Aruba

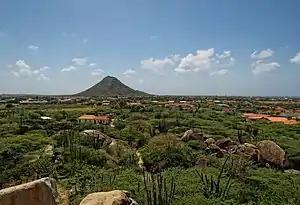
Hooiberg (hill)

The legal system is based on the Dutch model. Legal jurisdiction lies with the "Gerecht in Eerste Aanleg" (Court of First Instance), the "Gemeenschappelijk Hof van Justitie van Aruba, Curaçao, Sint Maarten, en van Bonaire, Sint Eustatius en Saba" (Joint Court of Justice of Aruba, Curaçao, Sint Maarten, and of Bonaire, Sint Eustatius and Saba) and the "Hoge Raad der Nederlanden" (Supreme Court of Justice of the Netherlands). The "Korps Politie Aruba" (Aruba Police Force) is the law enforcement agency and operates district precincts in Oranjestad, Noord, San Nicolaas, and Santa Cruz, where it is headquartered.